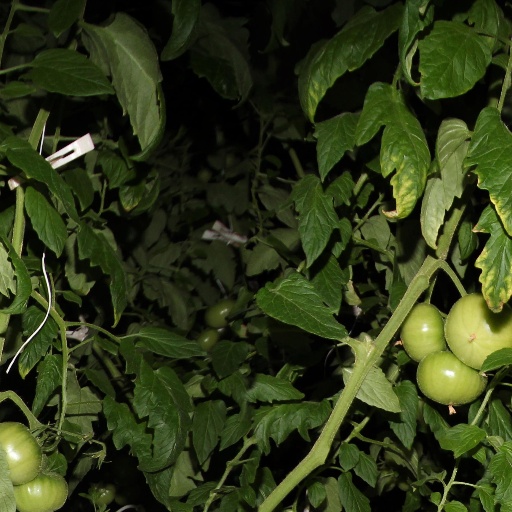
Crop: tomato